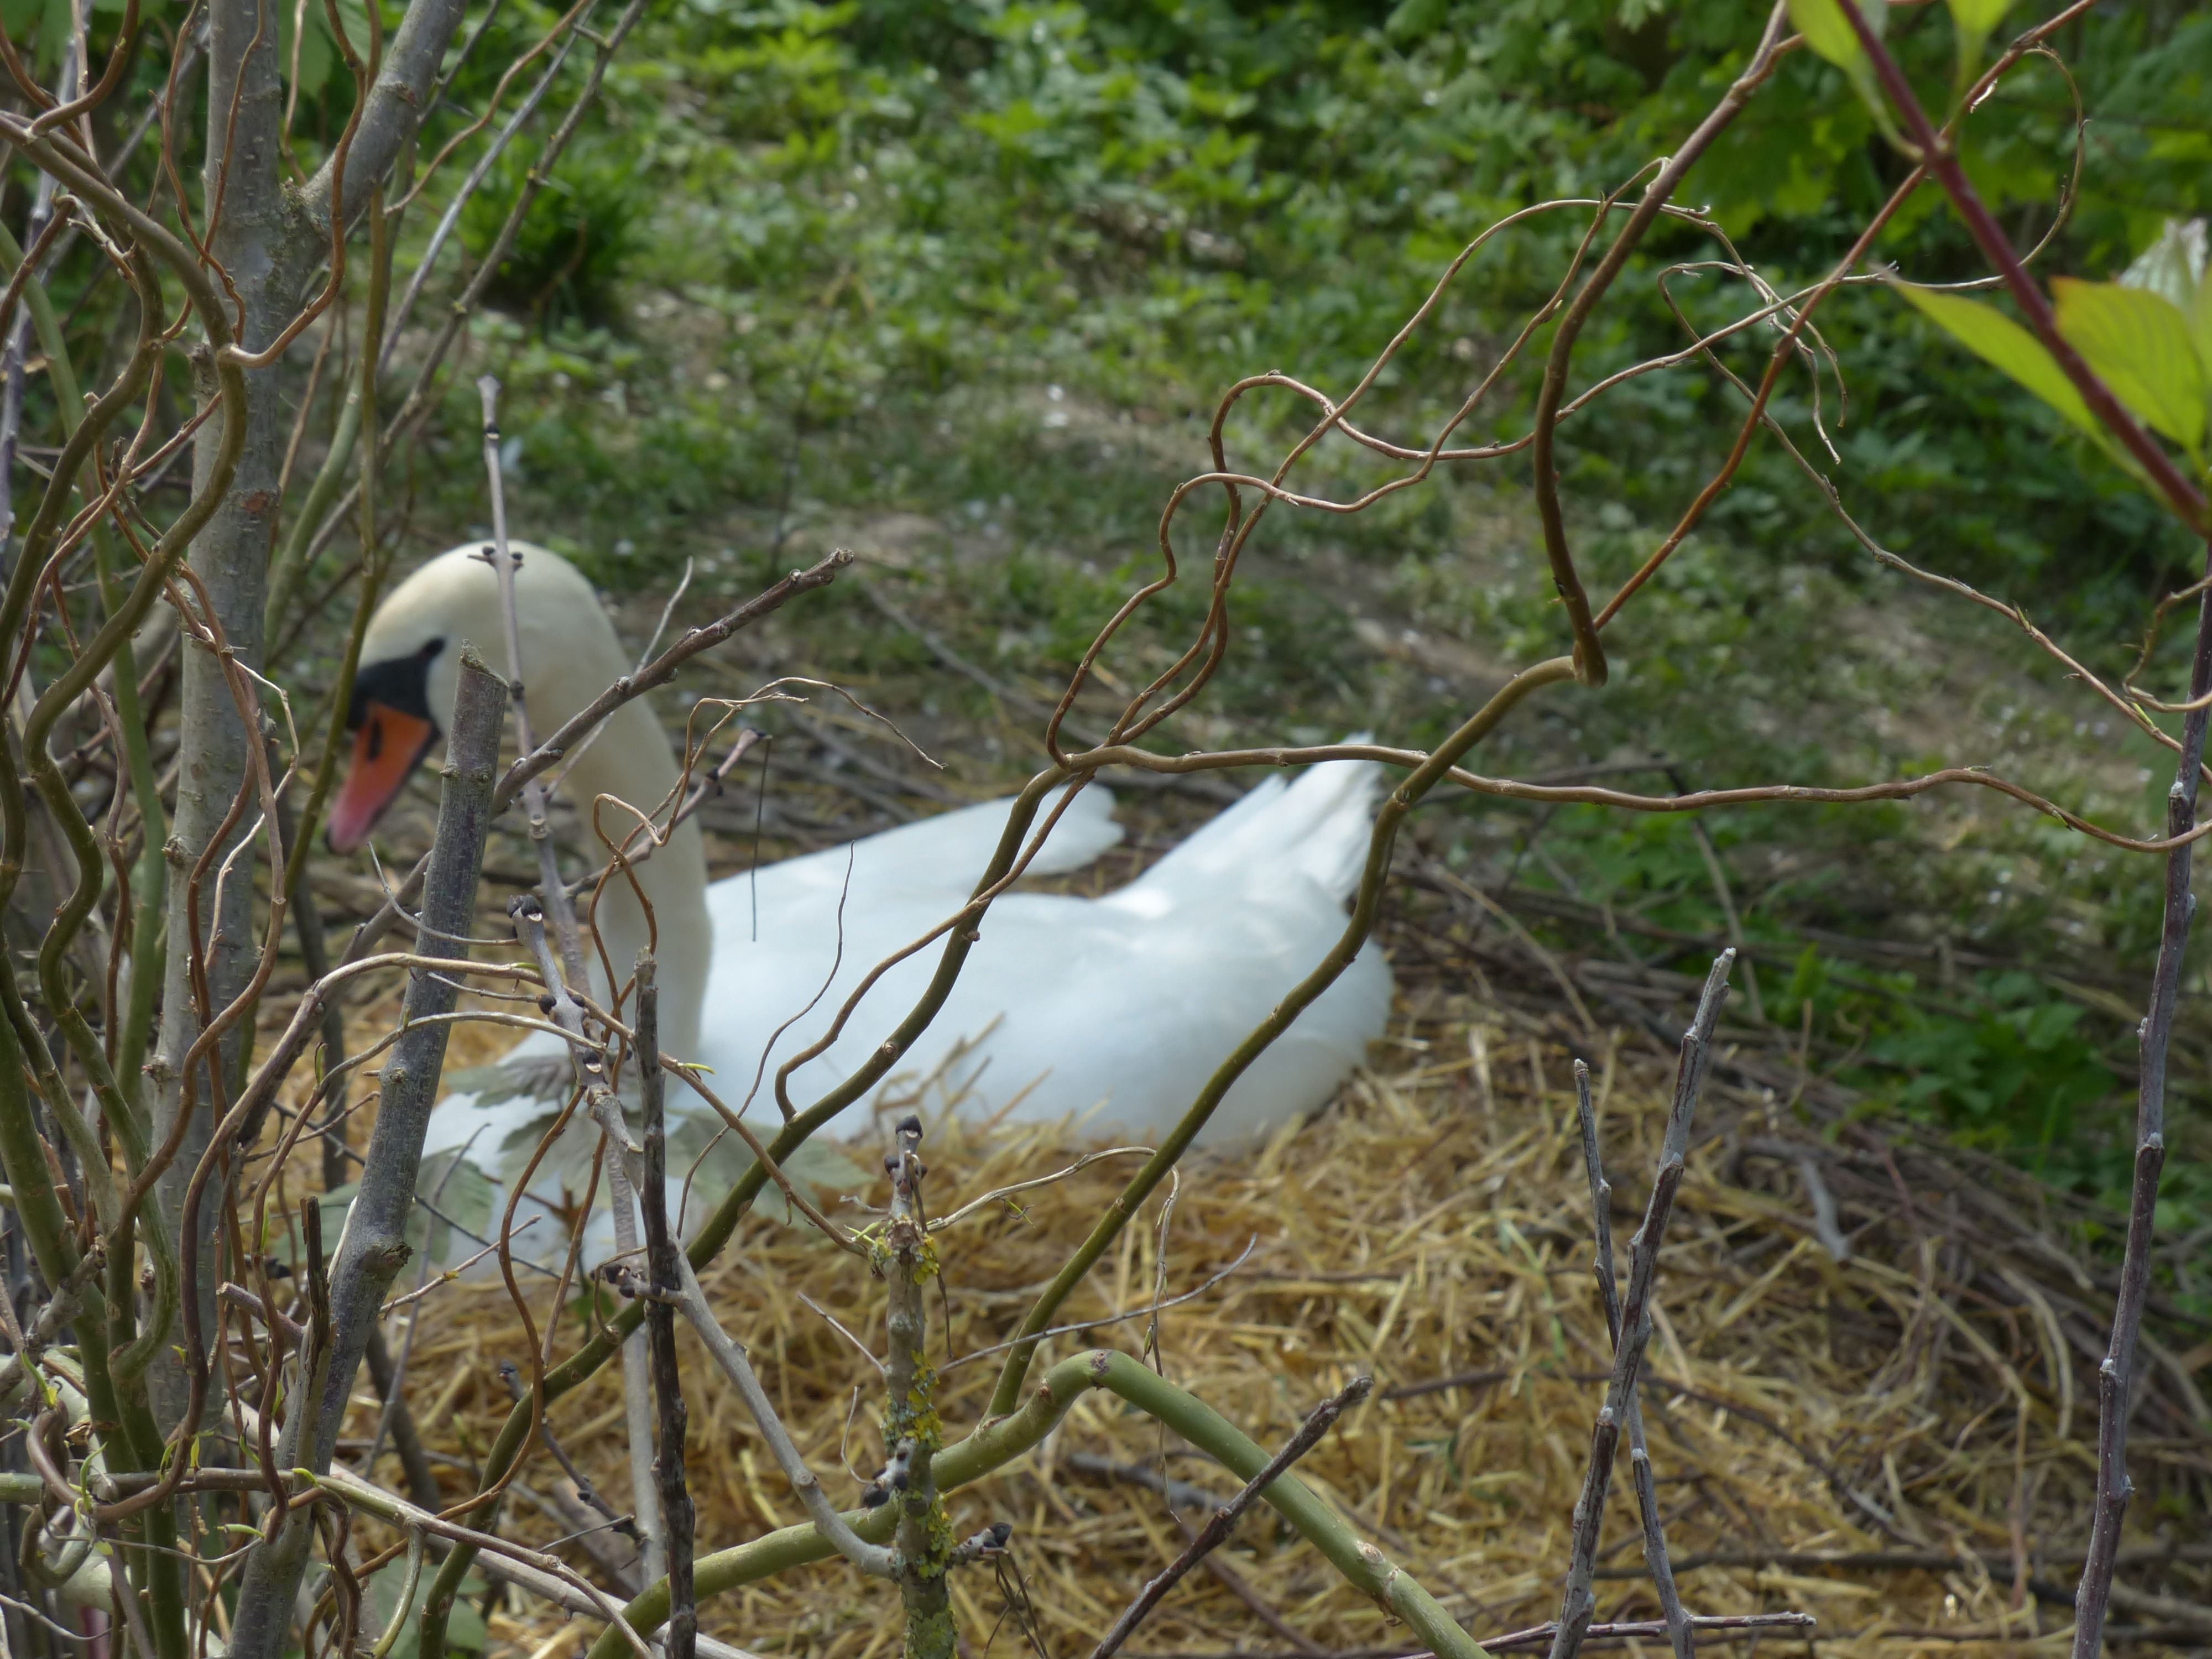
bird, animal, wildlife, fauna, swan, wetland, vertebrate, habitat, nest, breed, swan's nest